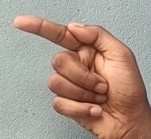
ASL sign: G